Ric Reitz

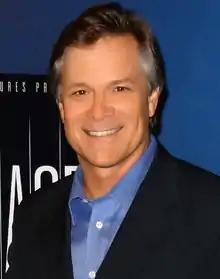
Reitz at the screening of "Solace" in 2014

Kenric Lowell Reitz (born September 8, 1955) is an American actor, writer, composer, director and producer.